Dodge Dart

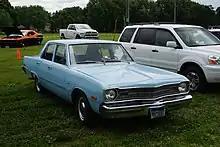
1974 Dodge Dart 4-door sedan

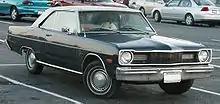
1975 Swinger

The Dart was refreshed for 1970 with front and rear changes designed to bring the car closer to the design themes found in Dodge's full-size vehicles through grille and contour changes. In the rear, the Dart's new rectangular tail lights were set into a wedge-shaped rear bumper design continuing the angled trailing edge of the new deck lid and quarter panels. The revised rear styling did not change the 14.1 cubic ft trunk space of the 1969 model. 14-inch wheels became standard equipment, and the slant-6 was replaced by a larger version for improved base-model performance and greater manufacturing economy—the 198 used the same block as the 225, while the 170 had used a different block. Changes to the fuel system improved drivability, economy, and emission control. Part-throttle downshift was added to the 8-cylinder automatic transmissions. In compliance with FMVSS 108, side marker lights and reflectors were installed at all four corners. 1970 Darts for the US and Canadian markets were built in Canada at the Windsor, Ontario, or Los Angeles, California assembly plant. All 1970 Darts got the federally mandated steering column and ignition lock.